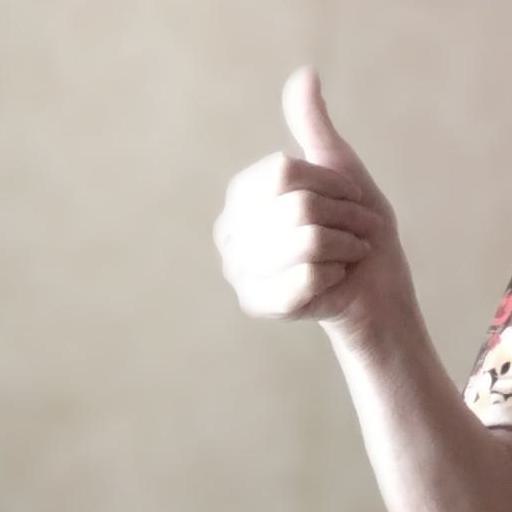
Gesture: like